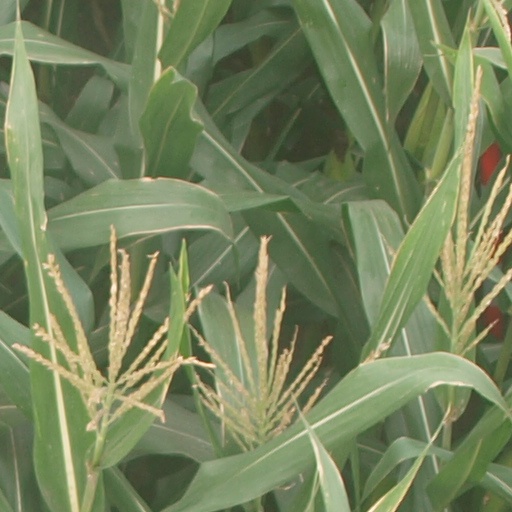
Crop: maize; corn